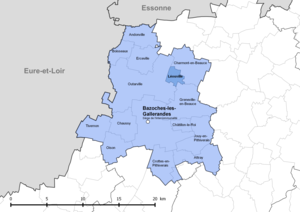
Périmètre de la fr:communauté de communes de la Plaine du Nord Loiret - Situation de la commune de fr:Léouville.
Léouville est une commune française, située dans le département du Loiret en région Centre-Val de Loire.